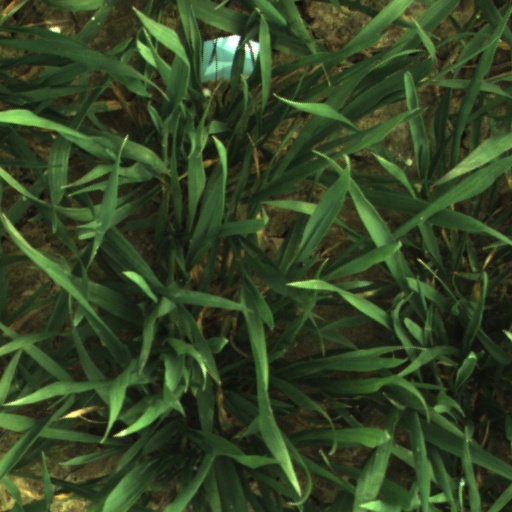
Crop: wheat